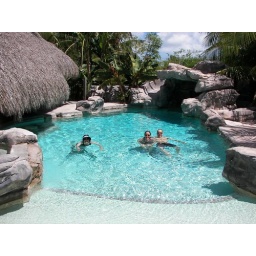
Rock swimming pool with grotto, waterfalls, swim up in pool bar seating. Chickee hut.